Patrick Henry Bruce

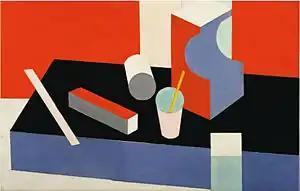
"Painting," oil on canvas, 23 × 36" (60.3 × 92.4 cm)c. 1929–1930

Patrick Henry Bruce (March 25, 1881 – November 12, 1936) was an American cubist painter.